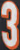
Number: 3